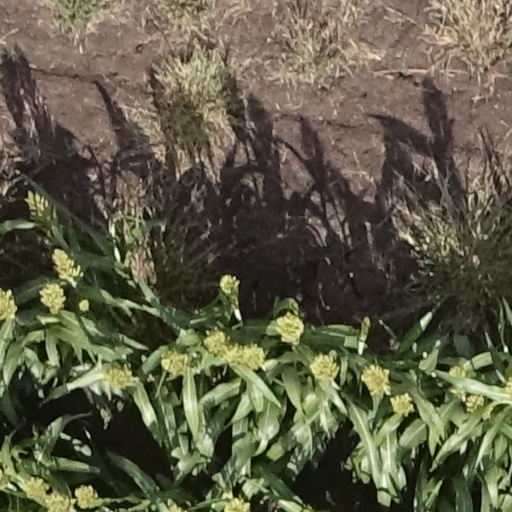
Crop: sorghum